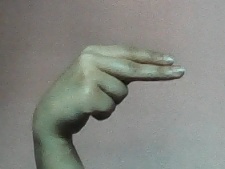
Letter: ain